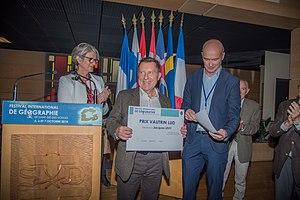
Remise du prix Vautrin-Lud à Jacques Lévy, à l'hôtel de ville de Saint-Dié-des-Vosges, lors du Festival international de géographie 2018.
Le Festival international de géographie de la ville de Saint-Dié-des-Vosges, dans la région Grand Est, est une manifestation annuelle à la fois scientifique et grand public organisée par l'ADFIG depuis 1990.